Reagan Democrat

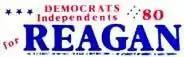
1980 bumper sticker reading, "Democrats Independents for Reagan"

A Reagan Democrat is a traditionally Democratic voter in the United States, referring to working class residents who supported Republican presidential candidates Ronald Reagan in the 1980 and/or the 1984 United States presidential elections, and/or George H. W. Bush in the 1988 United States presidential election. The term remains part of the lexicon in American political jargon because of Reagan's continued widespread popularity among a large segment of the electorate.